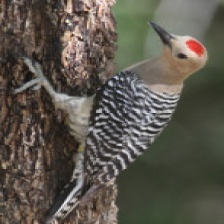
Species: GILA WOODPECKER
Scientific name: MELANERPES UROPYGIALIS